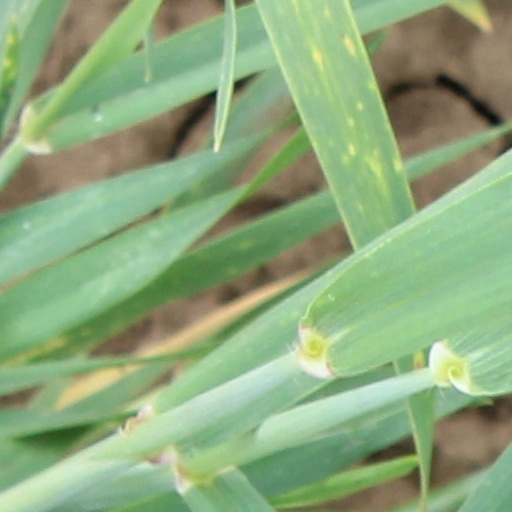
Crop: wheat